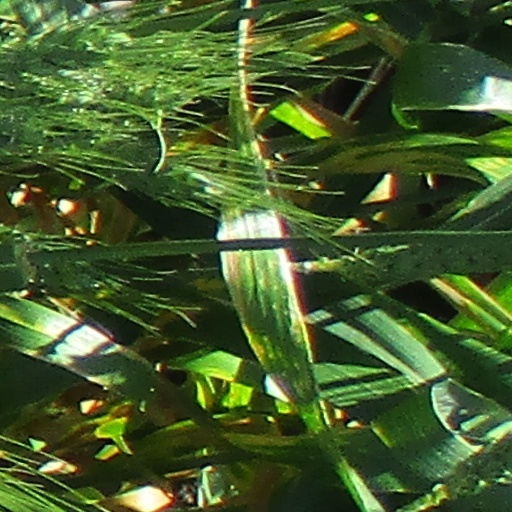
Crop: wheat